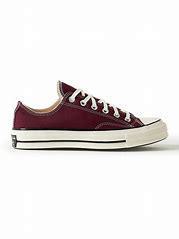
Brand: Converse
Model: Chuck 70 Canvas